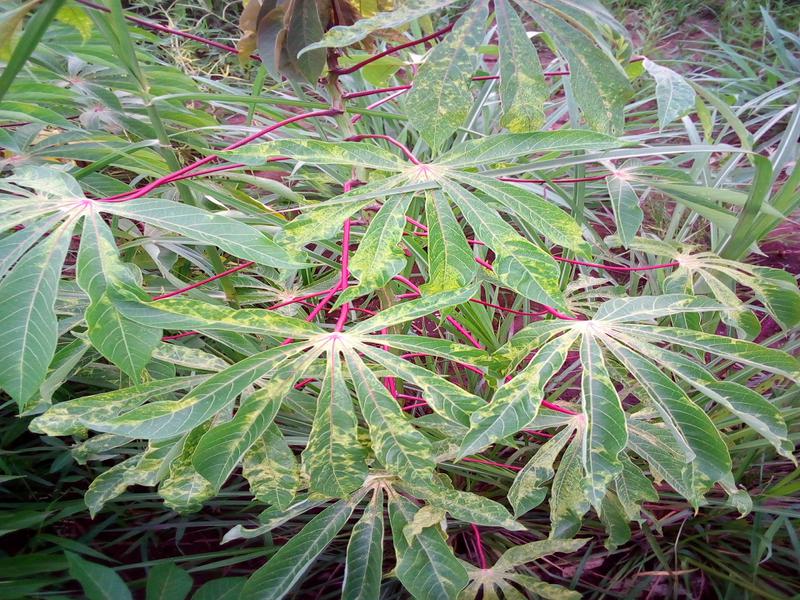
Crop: cassava
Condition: mosaic_disease